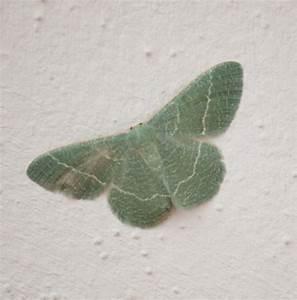
butterfly